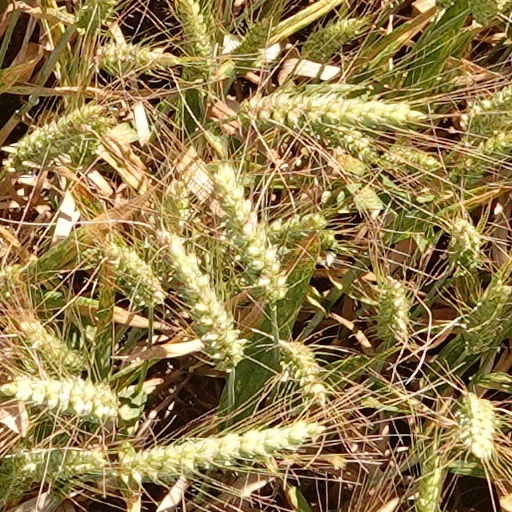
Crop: wheat